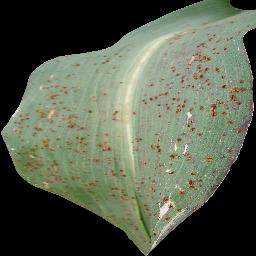
Label: Corn___Common_rust